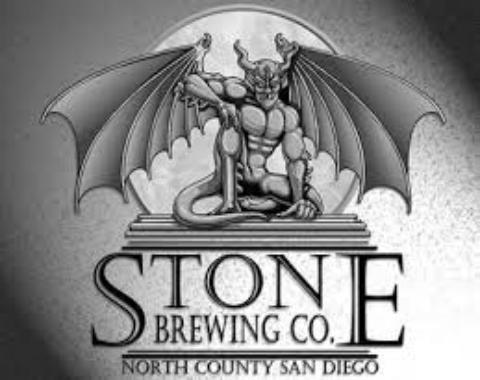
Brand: Beers of Stone
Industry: Food